The Dangerous Age (1923 film)

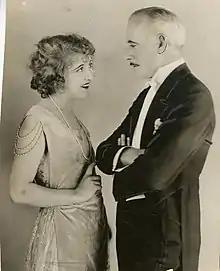
Cleo Madison and Lewis Stone in "The Dangerous Age"

The Dangerous Age is a 1923 American silent drama film directed by John M. Stahl and written by J.G. Hawks, Bess Meredyth, and Lenore Coffee. The film stars Lewis Stone, Cleo Madison, Edith Roberts, Ruth Clifford, Myrtle Stedman, and James Morrison. The film was released on February 4, 1923, by Associated First National Pictures.